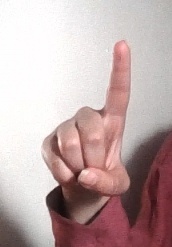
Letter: bb